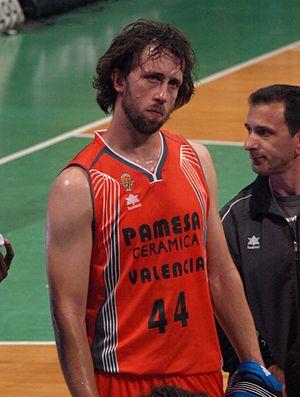
Matthew « Matt » Nielsen, né le 3 février 1978 à Penrith, en Australie, est un joueur australien de basket-ball, évoluant aux postes d'ailier fort et de pivot.